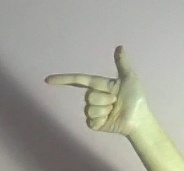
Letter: yaa